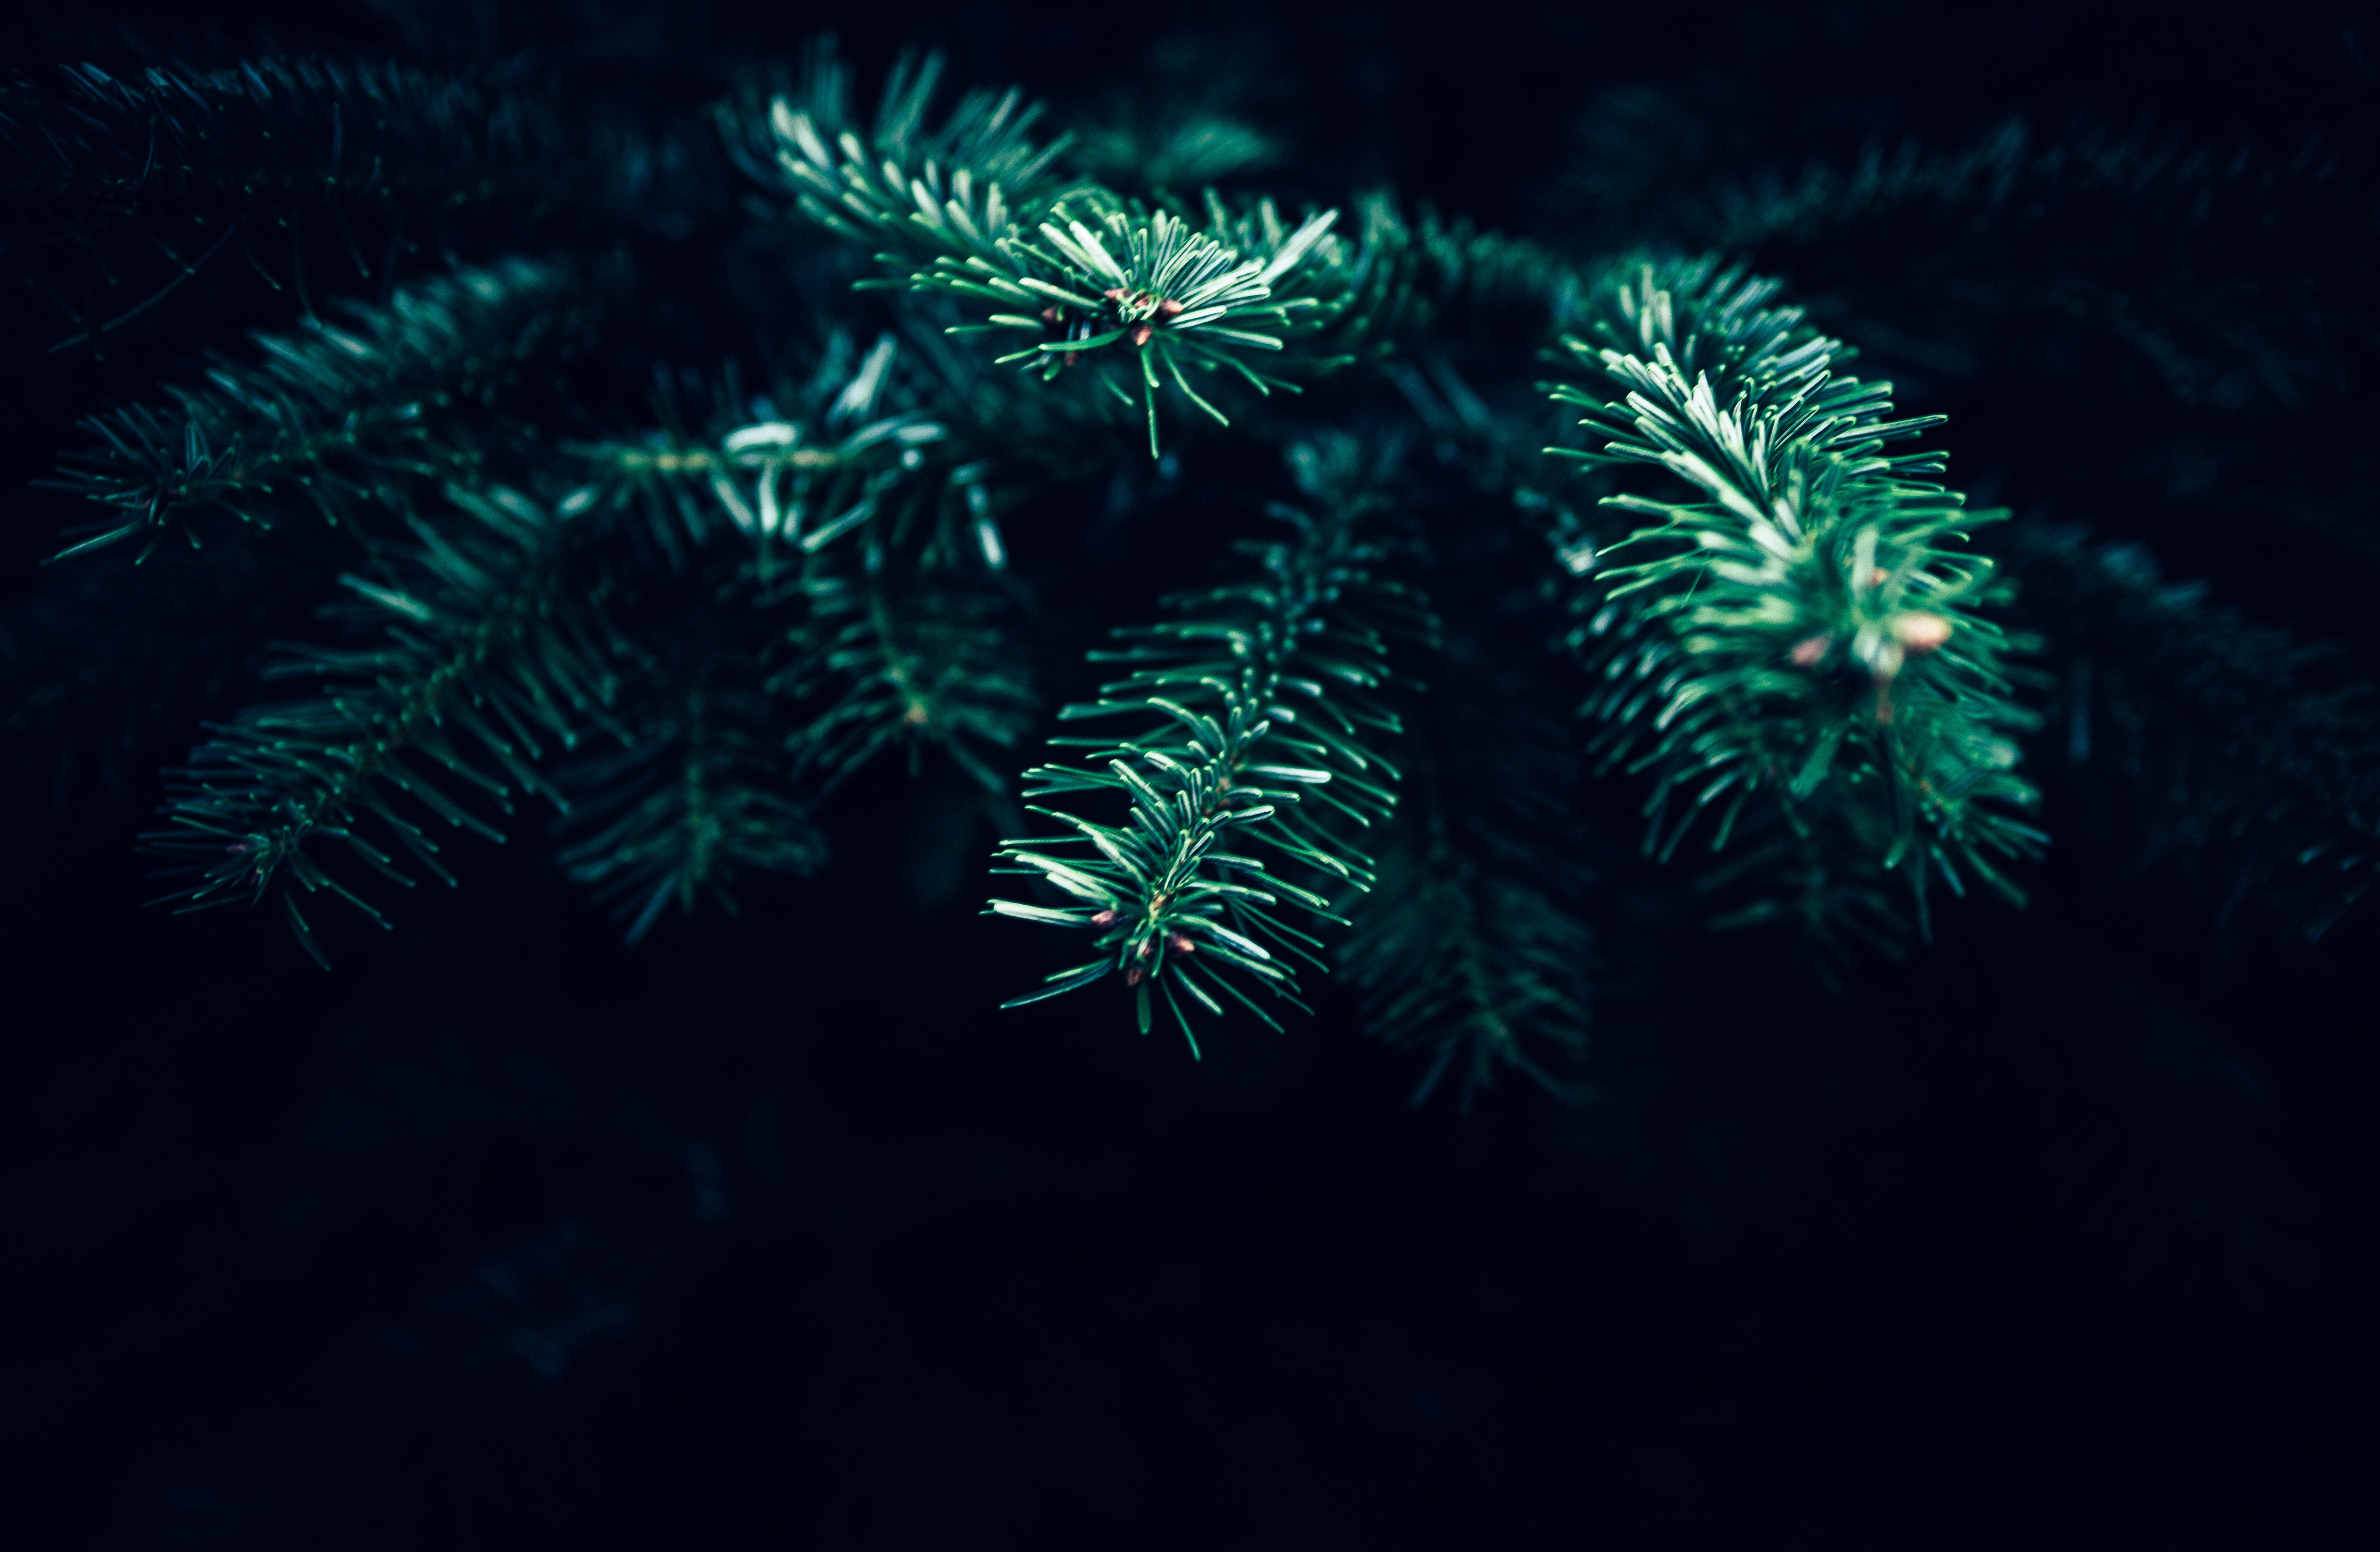
flower, recreation, fireworks, event, outdoor recreation